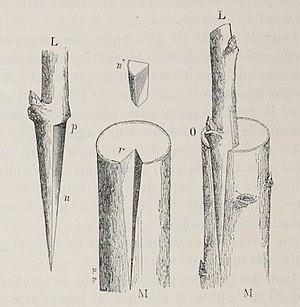
Dessin de greffe par incrustation
La greffe en incrustation est une technique de greffage à rameau détaché, également appelée greffe en V.